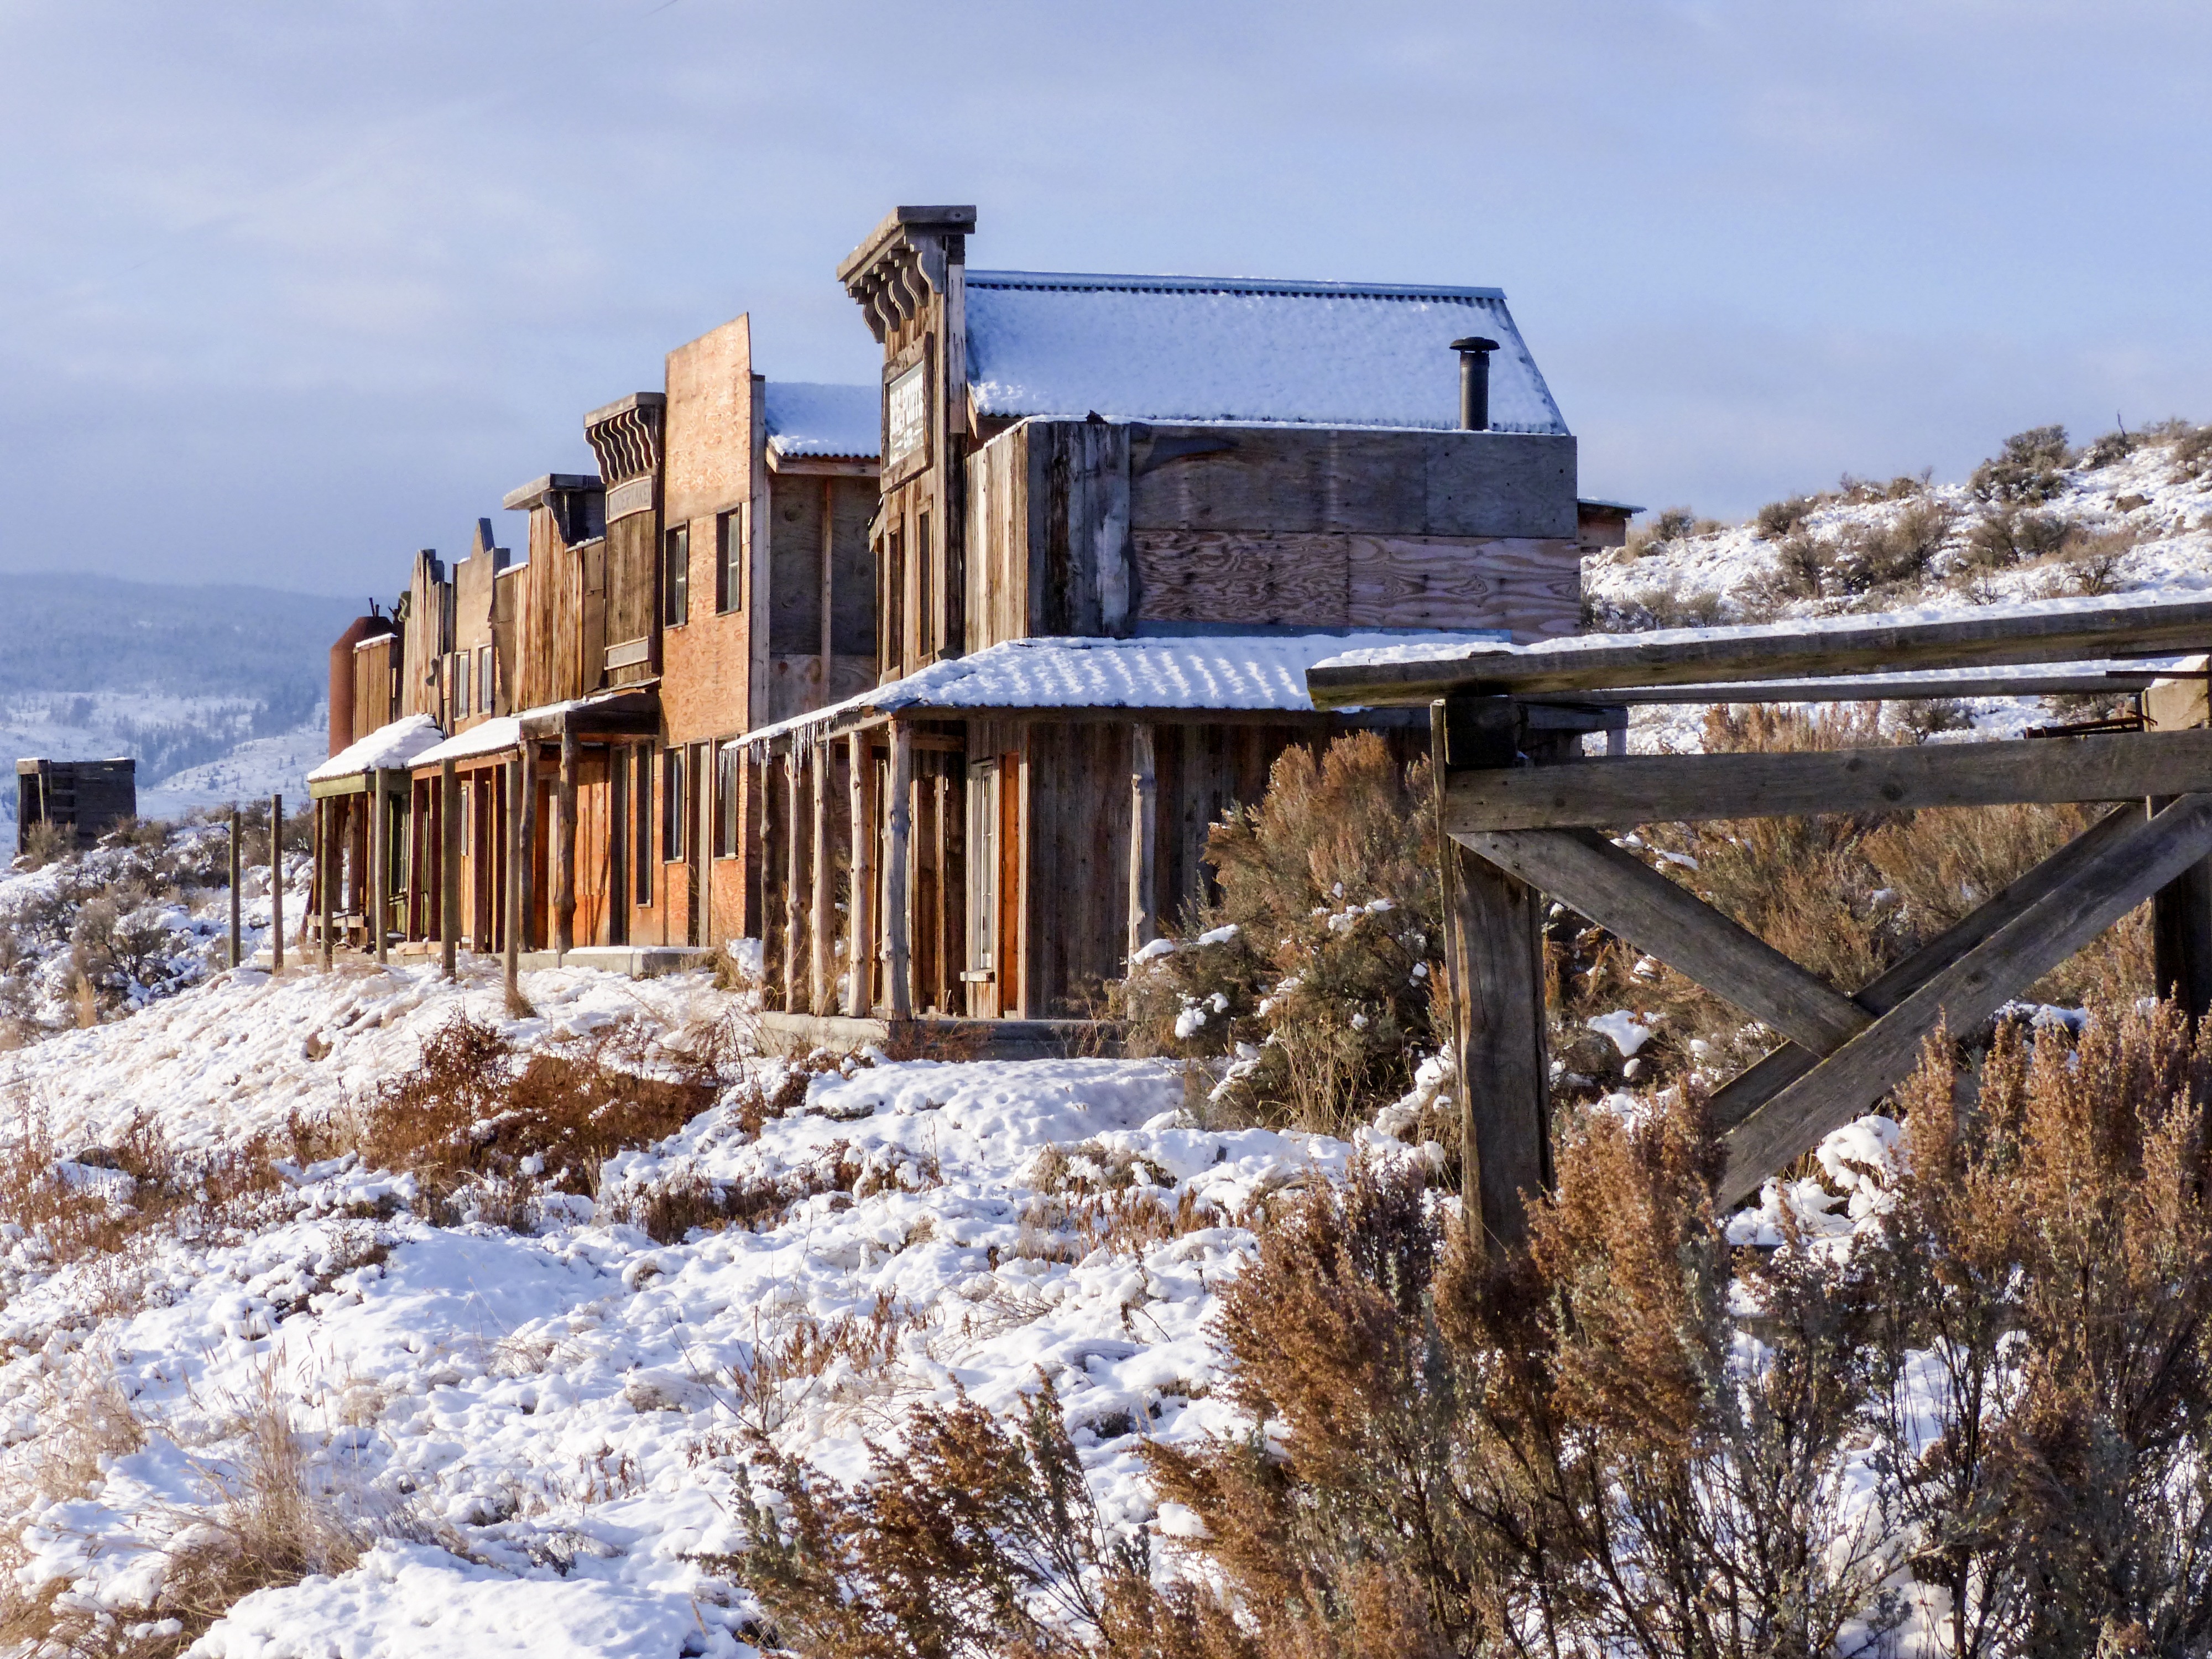
landscape, outdoor, snow, winter, wood, bridge, vintage, antique, countryside, transport, scenery, weather, ancient, old building, season, buildings, canada, wooden, ghost town, heritage, tourist attraction, british columbia, western style, wild west, heritage site, deadman ranch